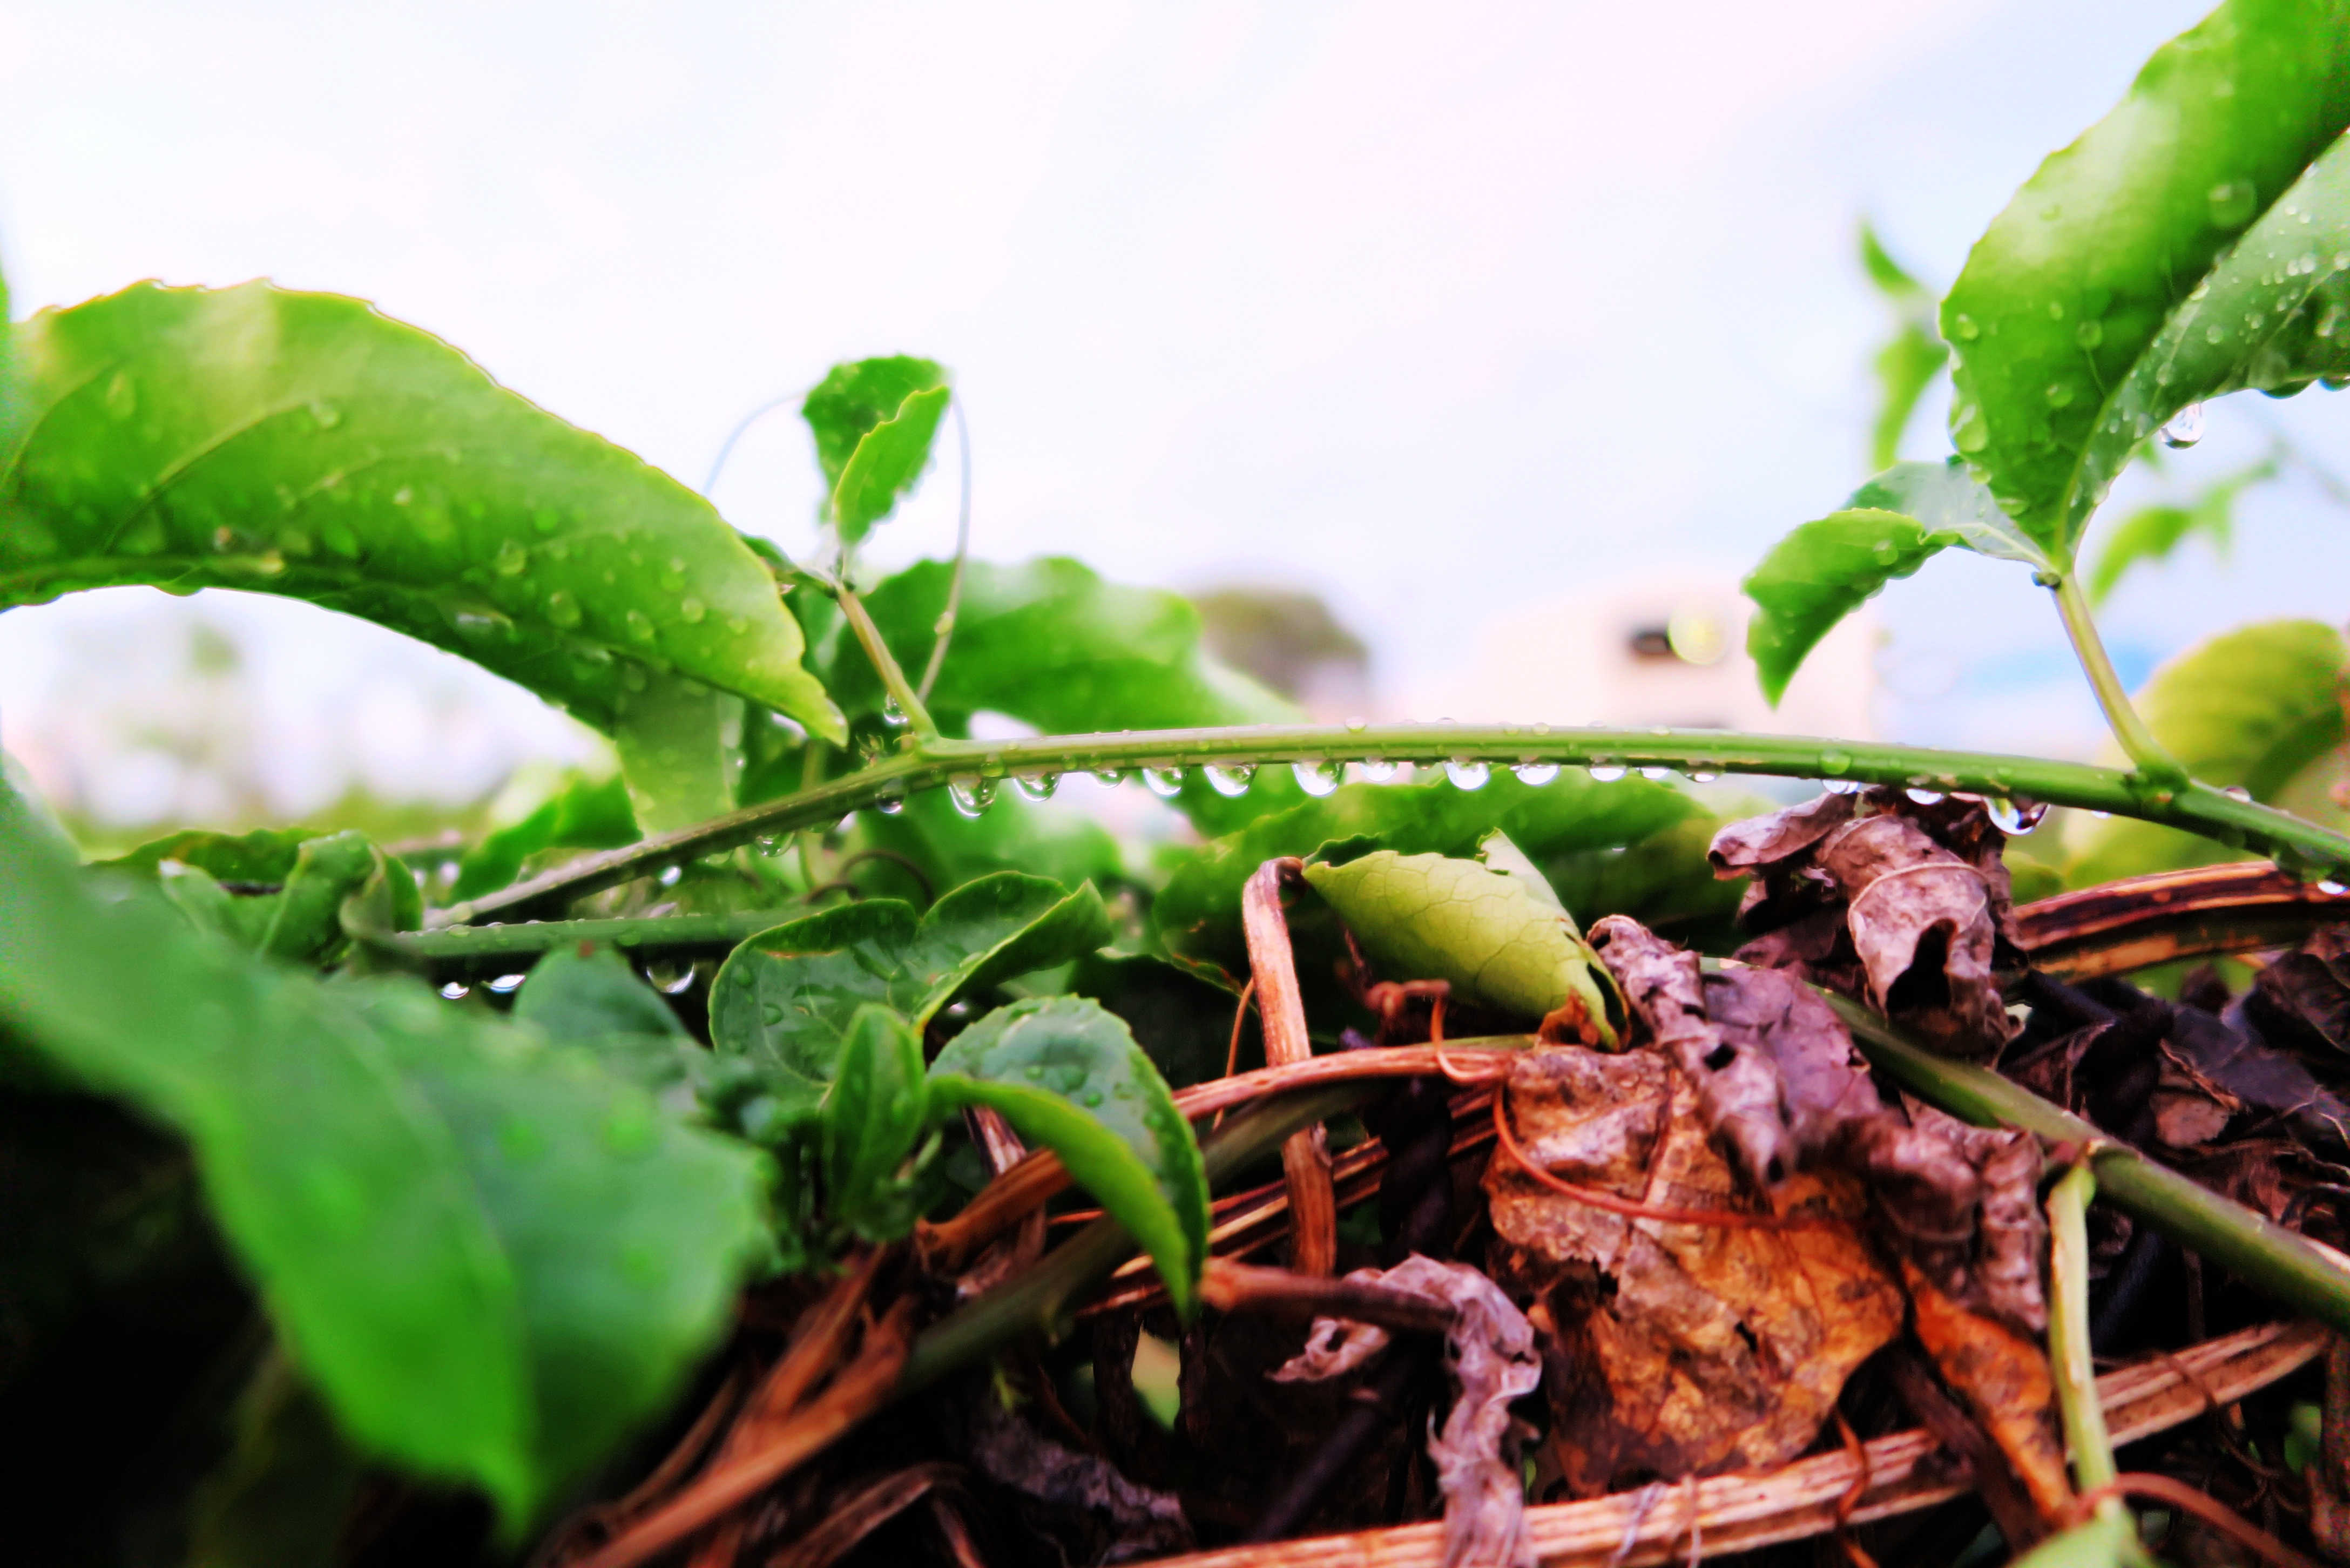
landscape, plant, leaf, flower, food, green, herb, produce, vegetable, insect, macro photography, flowering plant, water droplets, after rain, land plant